Tressa May

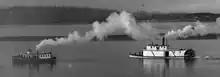
"Tressa May" leading "Montesano" in a race on Yaquina Bay, probably in June 1887.

In 1886 the home port for "Tressa May" was Portland, Oregon. The boat however had been operating in Yaquina Bay since August 1885, if not earlier.